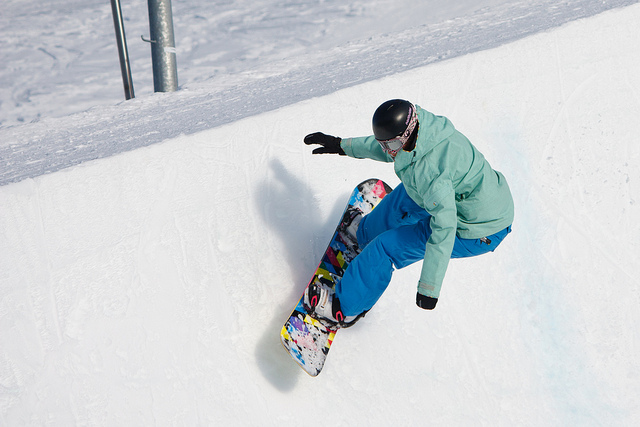
user: Given an image and a question. Answer the question in a short answer. Question: Is this person going down a mountain or a man made course? Short Answer:
assistant: man made